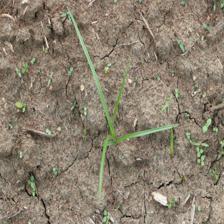
Label: Grass